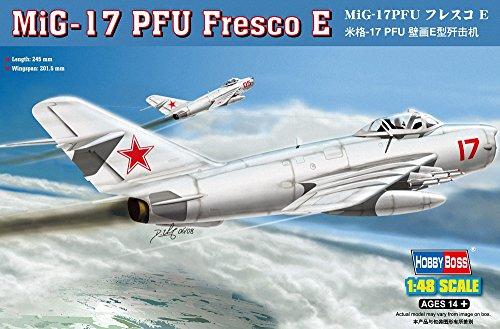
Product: Hobby Boss MiG-17 PFU Fresco E Airplane Model Building Kit
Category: Toys & Games | Hobbies | Models & Model Kits | Model Kits | Airplane & Jet Kits
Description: Also features wing pylons, x2 drop tanks and x4 K-5 'Alkali' missiles.
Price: $33.86